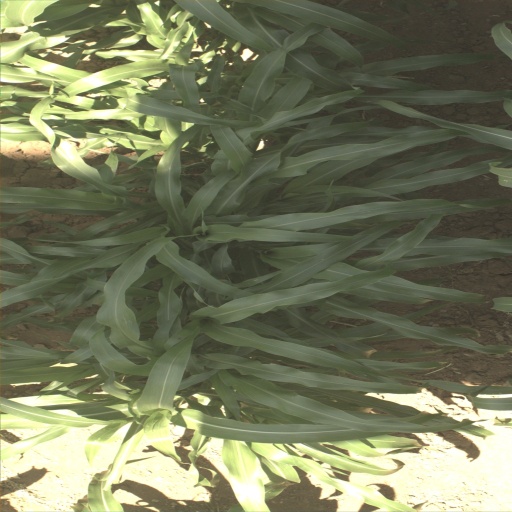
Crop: sorghum